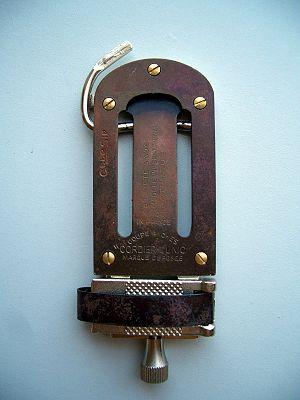
Un coupe anche est utilisé pour rectifier la pointe du roseau utilisé pour les instruments à vent à anche simple : la clarinette et le saxophone.